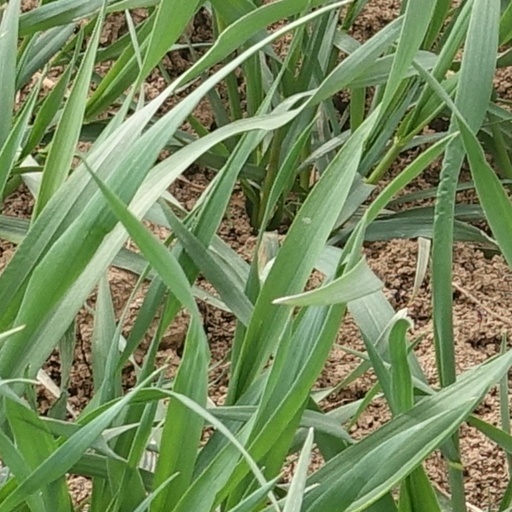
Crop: wheat